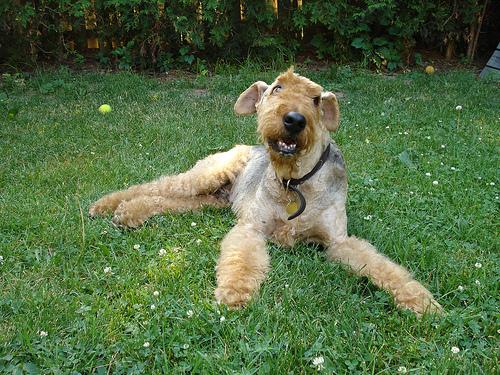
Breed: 200-n000008-Airedale